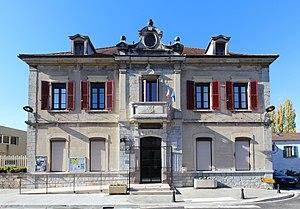
Mairie de Vaux-en-Bugey.
Vaux-en-Bugey est une commune française située dans le département de l'Ain en région Auvergne-Rhône-Alpes. Vaux-en-Bugey fut le premier gisement de gaz naturel exploité en France et la première commune française administrée par un maire écologiste.